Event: Nepal Earthquake
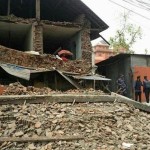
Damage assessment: damage